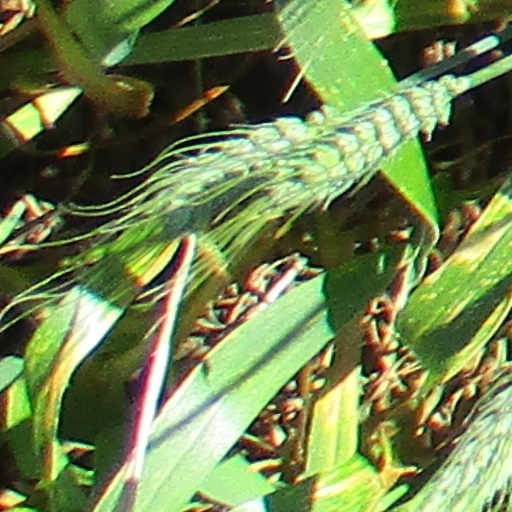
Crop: wheat